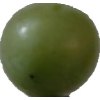
Label: grape